Julia Steinberger

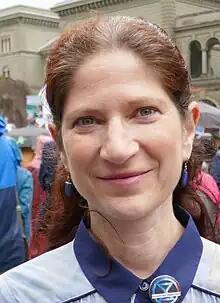
Steinberger in 2023

Julia K. Steinberger (born 1974) is Professor of Ecological Economics at the University of Lausanne. She studies the relationships between the use of resources and performance of societies. She is an author of the Intergovernmental Panel on Climate Change (IPCC) 6th Assessment Report, contributing to the report's discussion of climate change mitigation pathways.